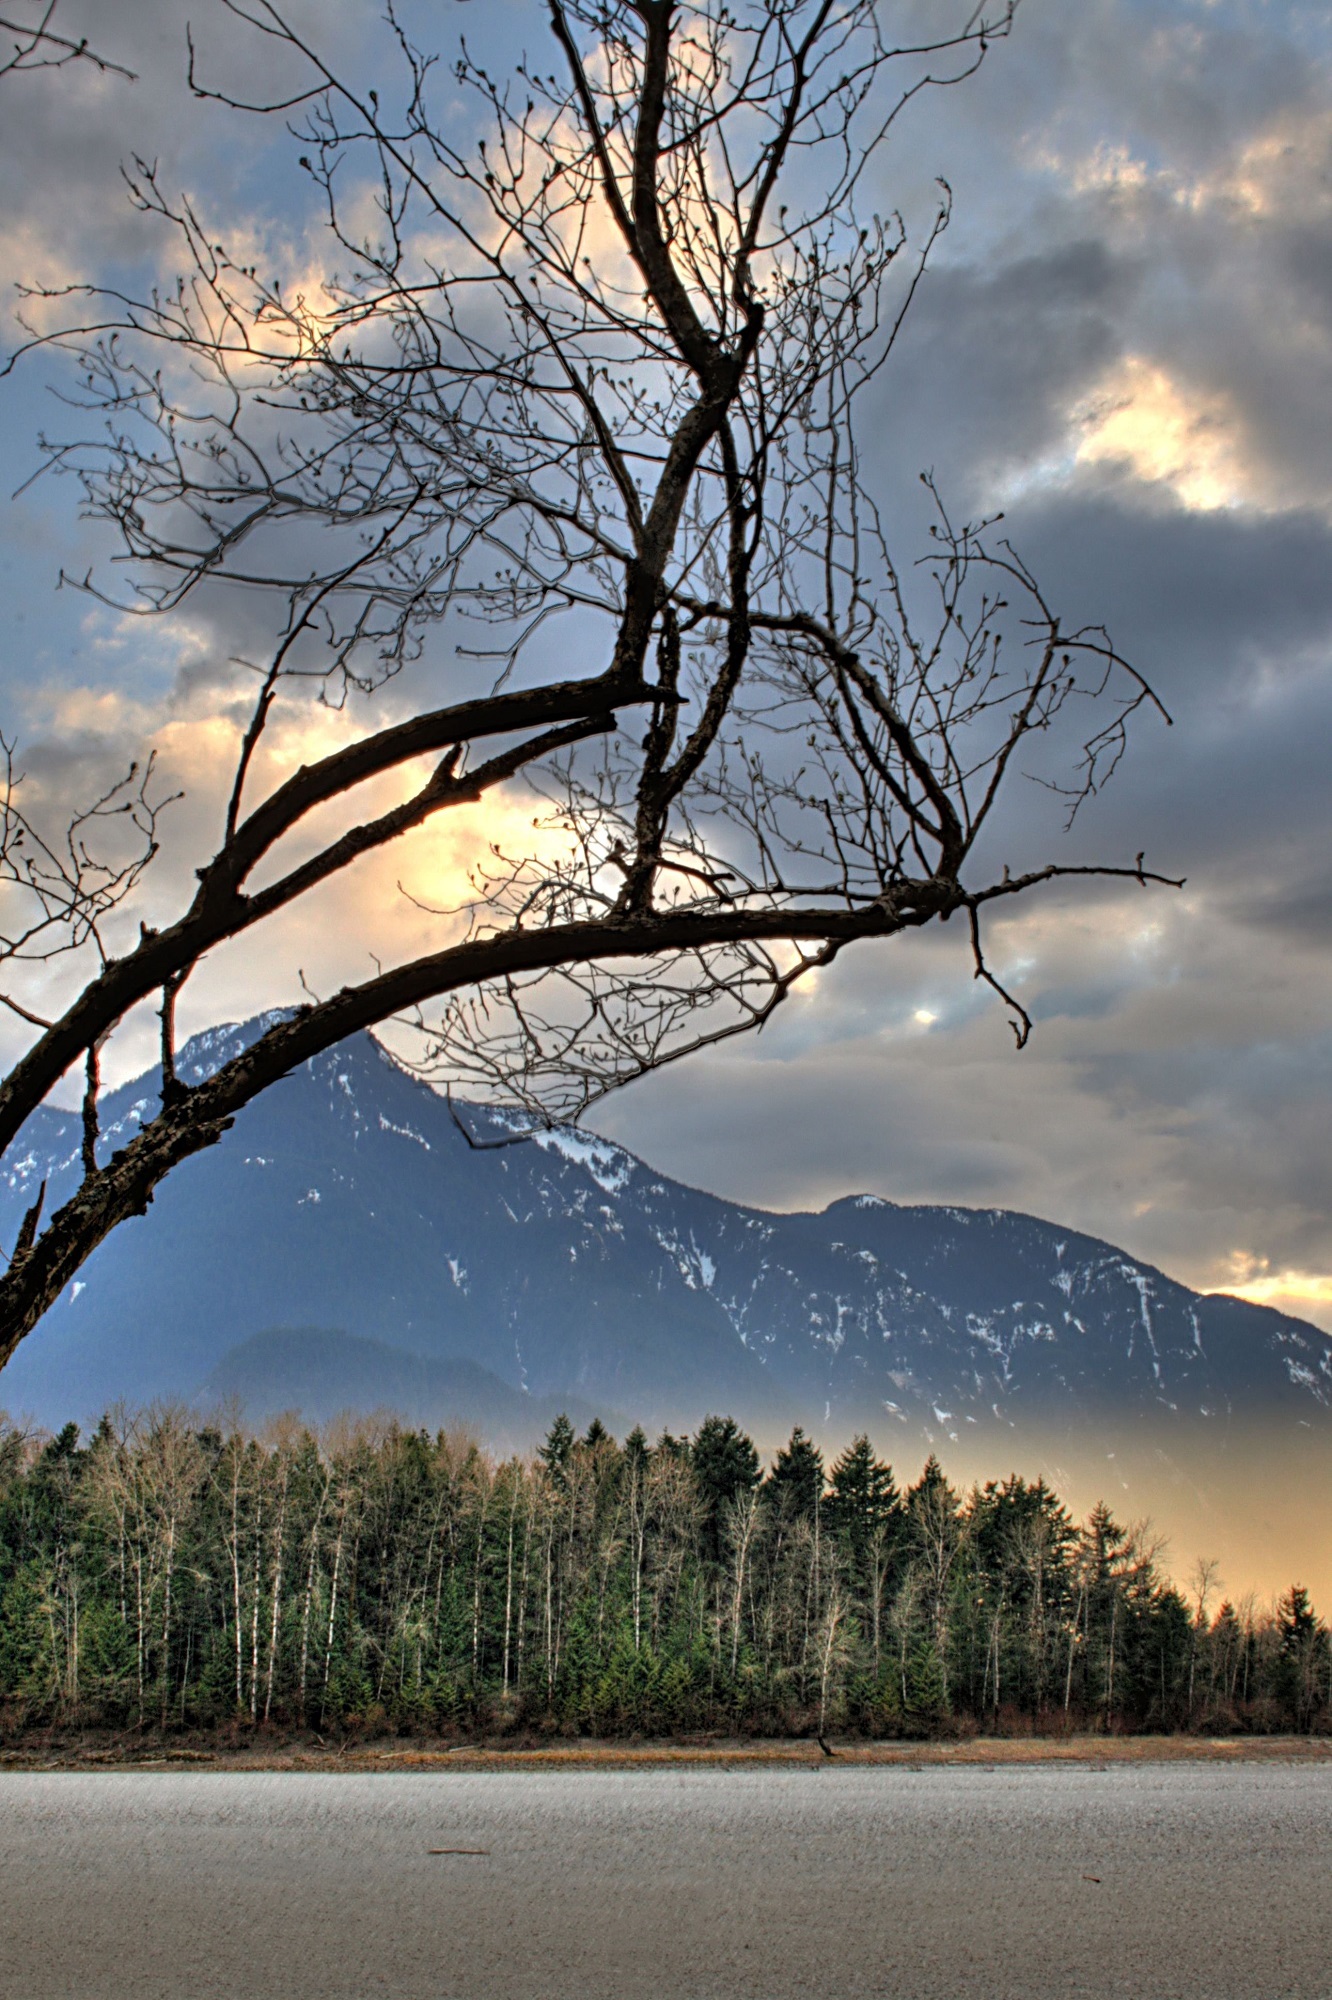
landscape, tree, nature, forest, wilderness, branch, mountain, snow, winter, cloud, plant, sky, sunrise, sunset, sunlight, morning, leaf, flower, lake, frost, dawn, dusk, evening, reflection, tranquil, scenic, natural, autumn, season, clouds, canada, hope, british columbia, fraser valley, atmospheric phenomenon, woody plant